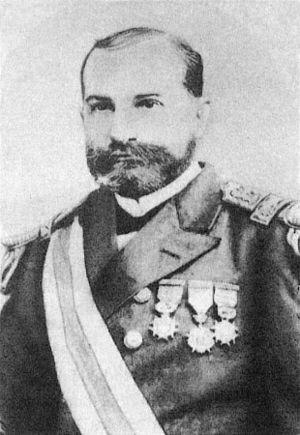
Jorge Montt, né le 26 avril 1845 à Casablanca et mort le 8 octobre 1922 à Santiago, est un homme d'État chilien. Neveu de Manuel Montt, qui fut Président de 1851 à 1861, il dirige les troupes rebelles du Congrès lors de la guerre civile de 1891. Devenu chef de la junte de gouvernement le 31 août 1891, puis chef du pouvoir exécutif le 10 novembre suivant, il occupe les fonctions de président du Chili du 26 décembre 1891 au 18 septembre 1896.